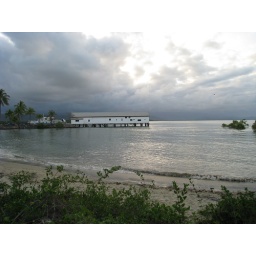
Dark clouds over the ocean (IMG_3266)